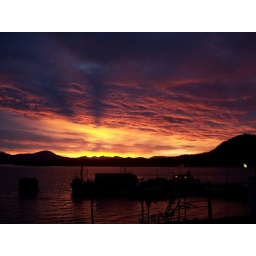
red sky in morning....